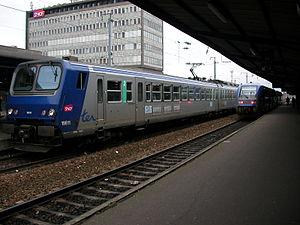
Rames TER Z2 et X73500 en gare de Nantes